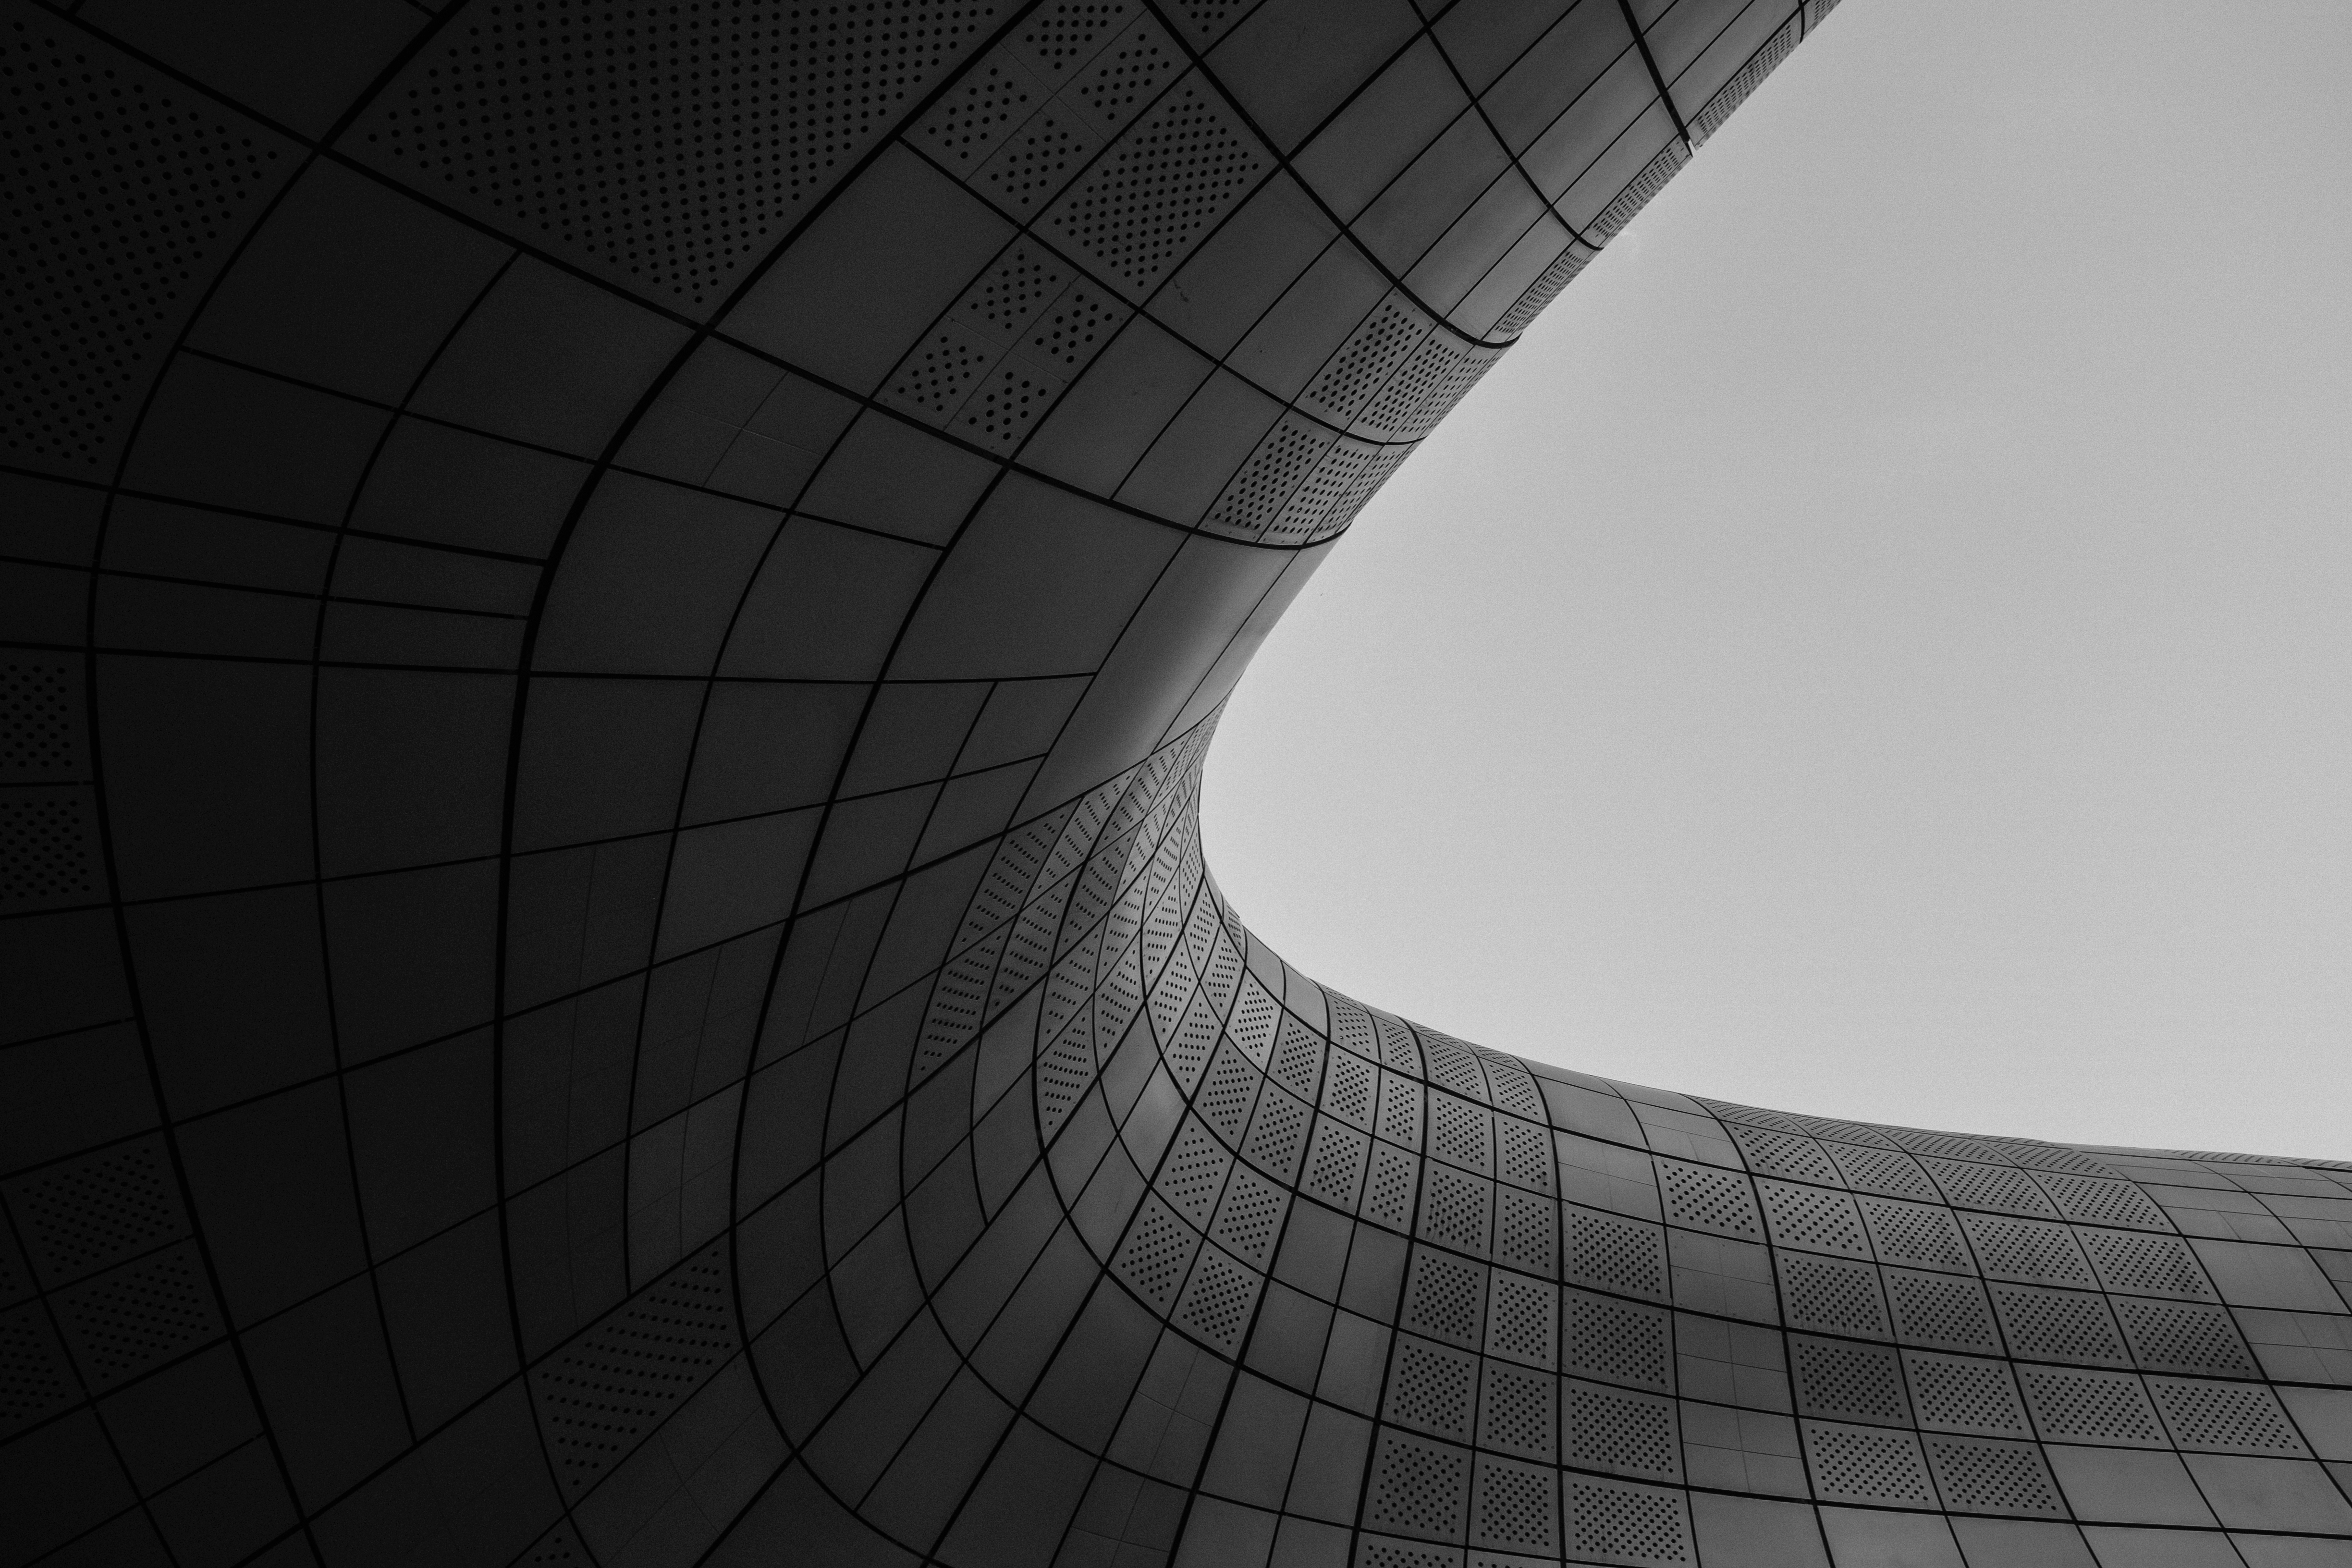
light, black and white, architecture, white, spiral, building, atmosphere, line, reflection, darkness, black, monochrome, circle, symmetry, minimal, shape, monochrome photography, atmosphere of earth, steel and black